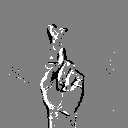
ASL letter: r